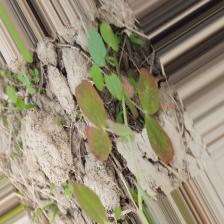
Label: Lentil Rust